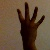
The image shows a hand gesture representing the number 4 in Indian Sign Language.